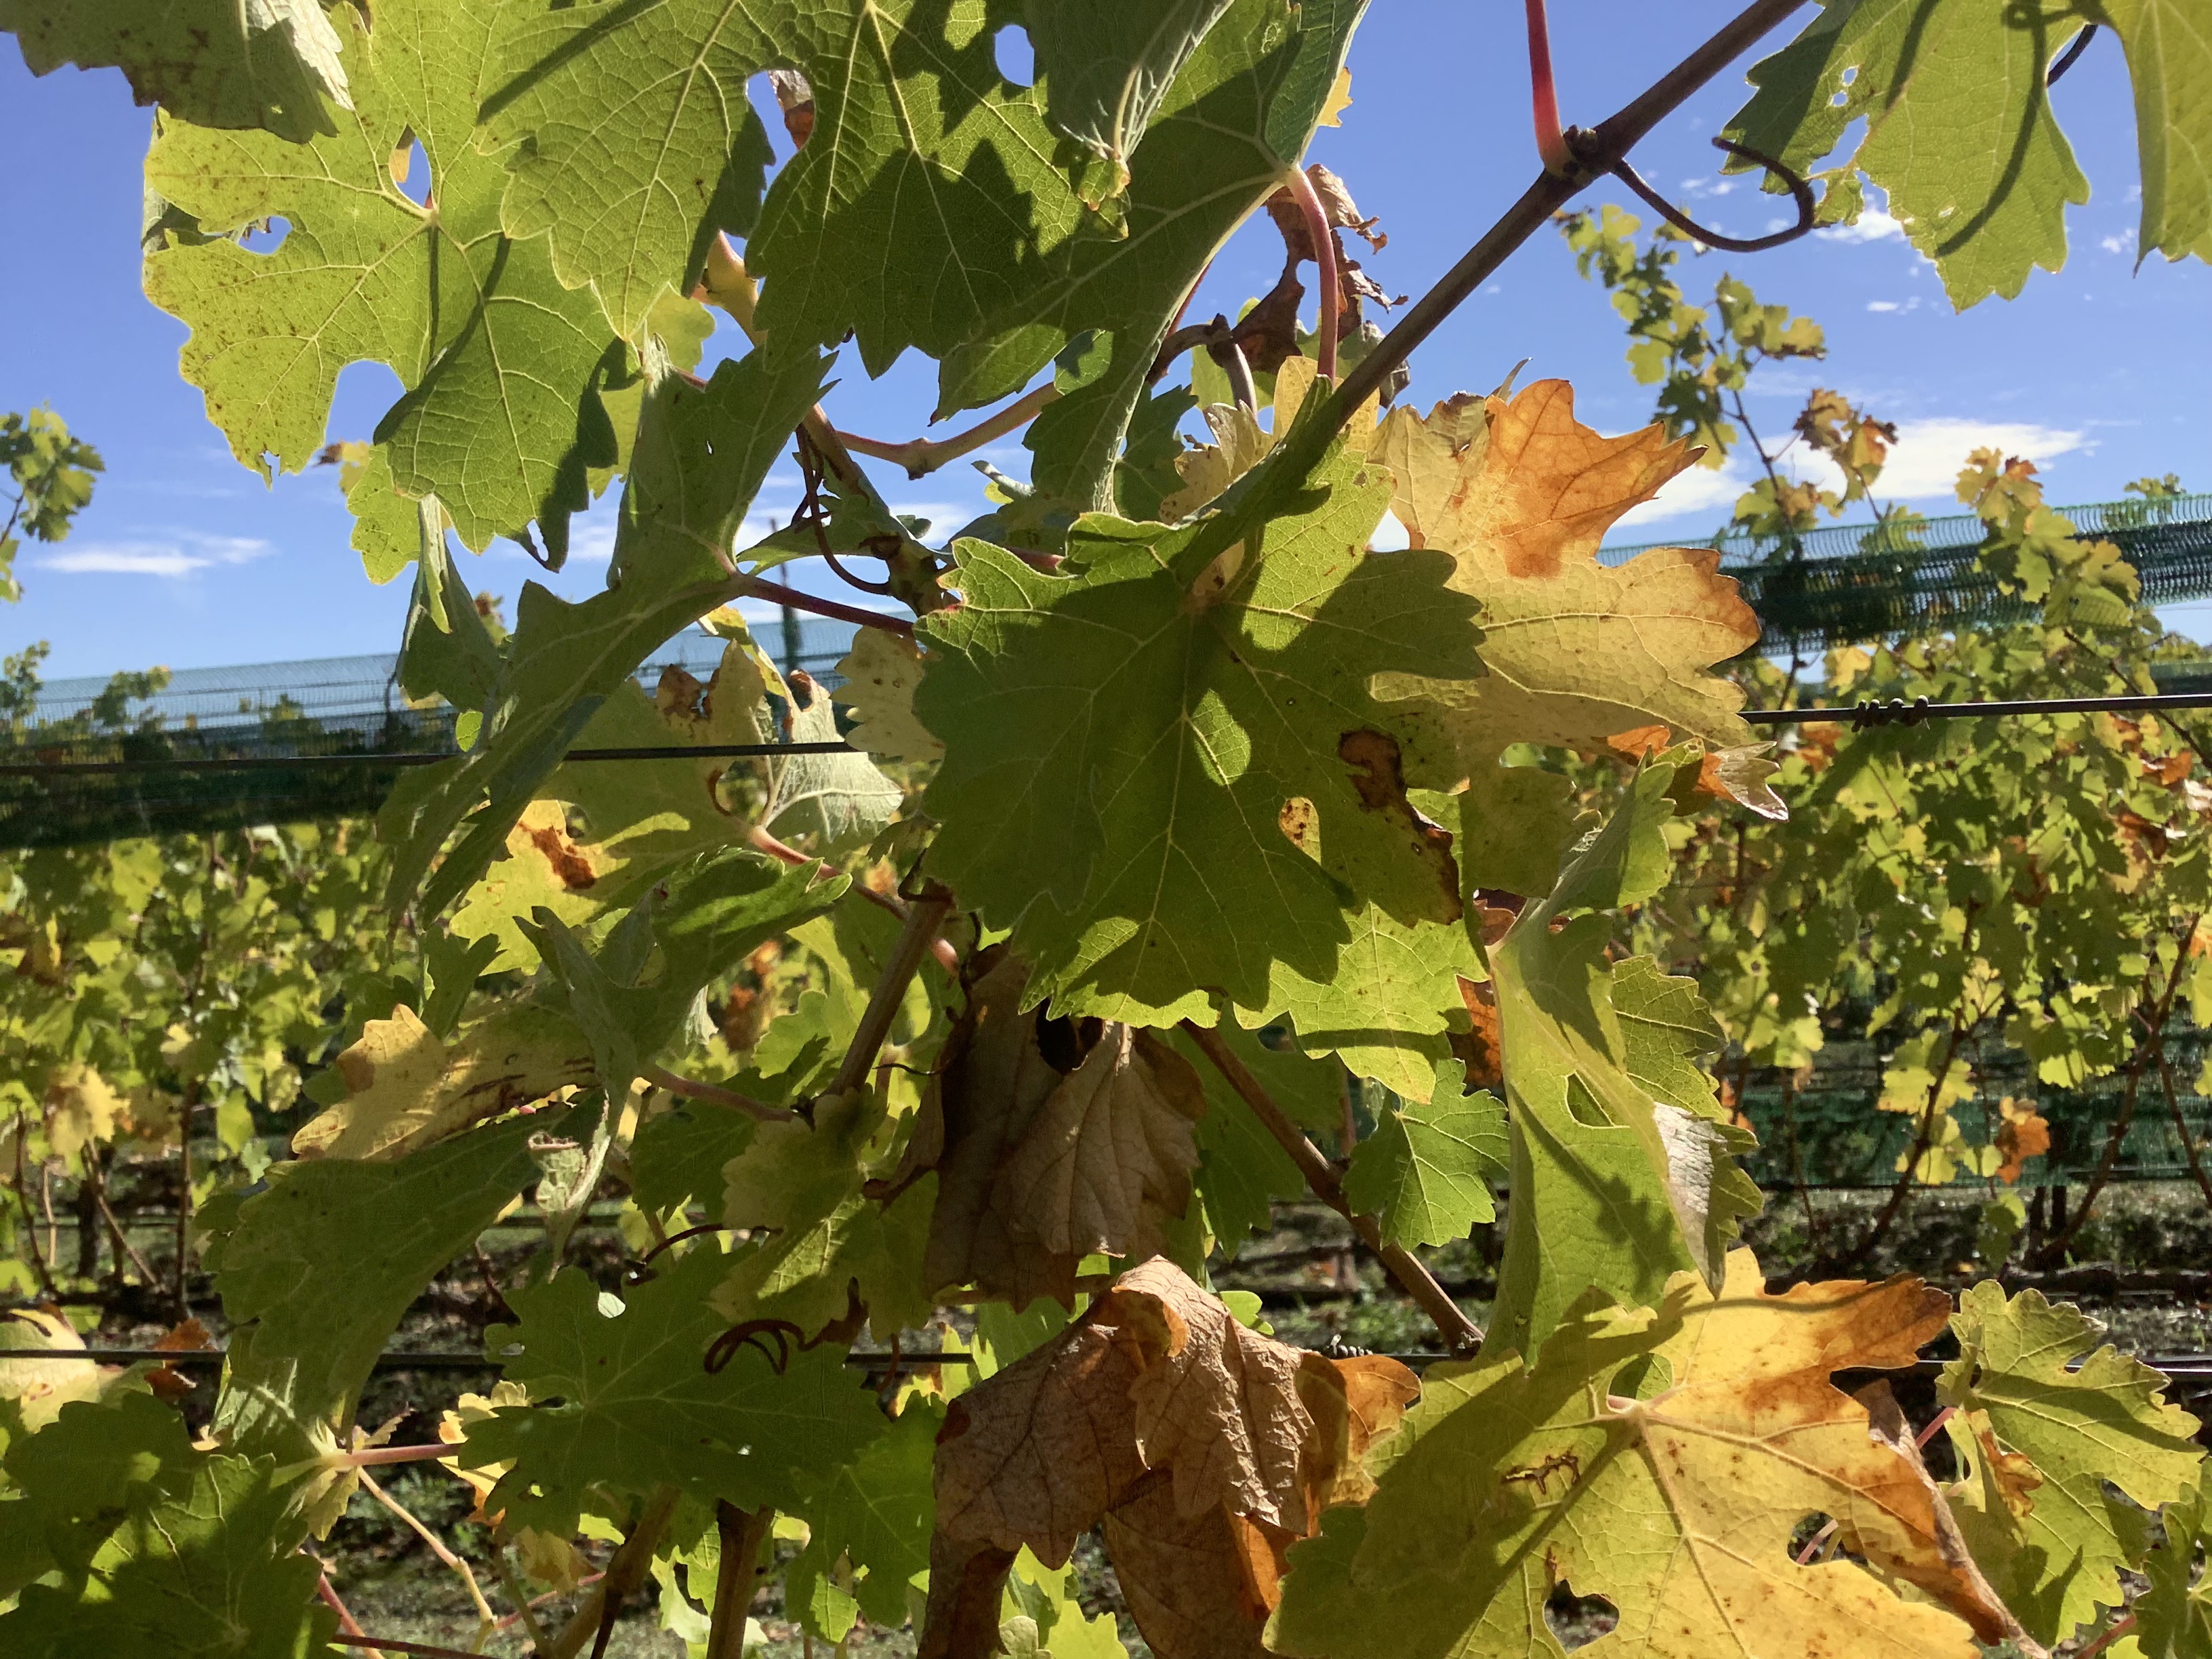
Label: No Virus